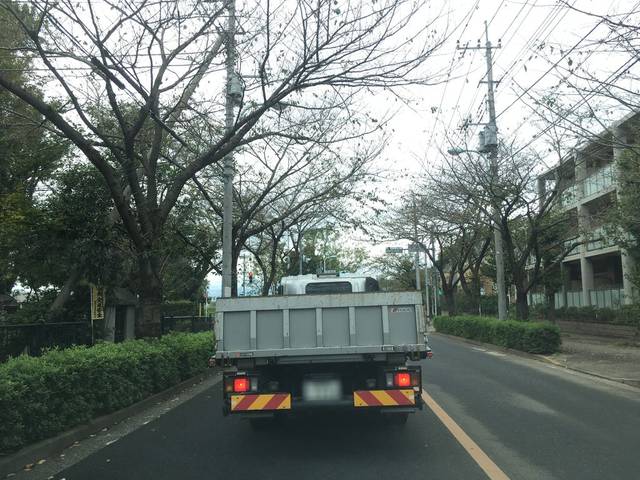
Region: Japan
Coordinates: 35.634, 139.566